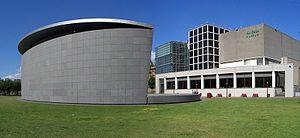
Le musée Van Gogh, entièrement consacré au peintre néerlandais Vincent van Gogh, est un musée néerlandais, fondé en 1973, situé à Amsterdam sur la place du Musée.